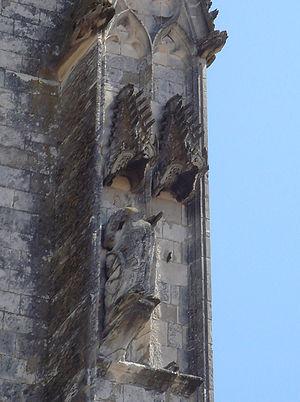
L’église Saint-Sauveur est une église de style Louis XIII reconstruite à la fin du XVIIᵉ siècle sur une église primitive du XIIᵉ siècle dans la ville de La Rochelle. Située quai Maubec, en retrait et à proximité du Vieux-Port, elle est placée sous l'invocation du saint Sauveur.